Parmentiera cereifera

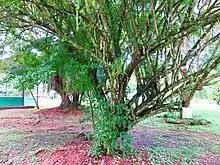
Candle tree ("Parmentiera cereifera"), Parque Municipal Summit, Panama

Parmentiera cereifera, the candle tree, is a species of tree in the family Bignoniaceae. It is endemic to Panama, but it is also a commonly cultivated specimen in botanical gardens.